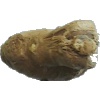
Label: ginger_root